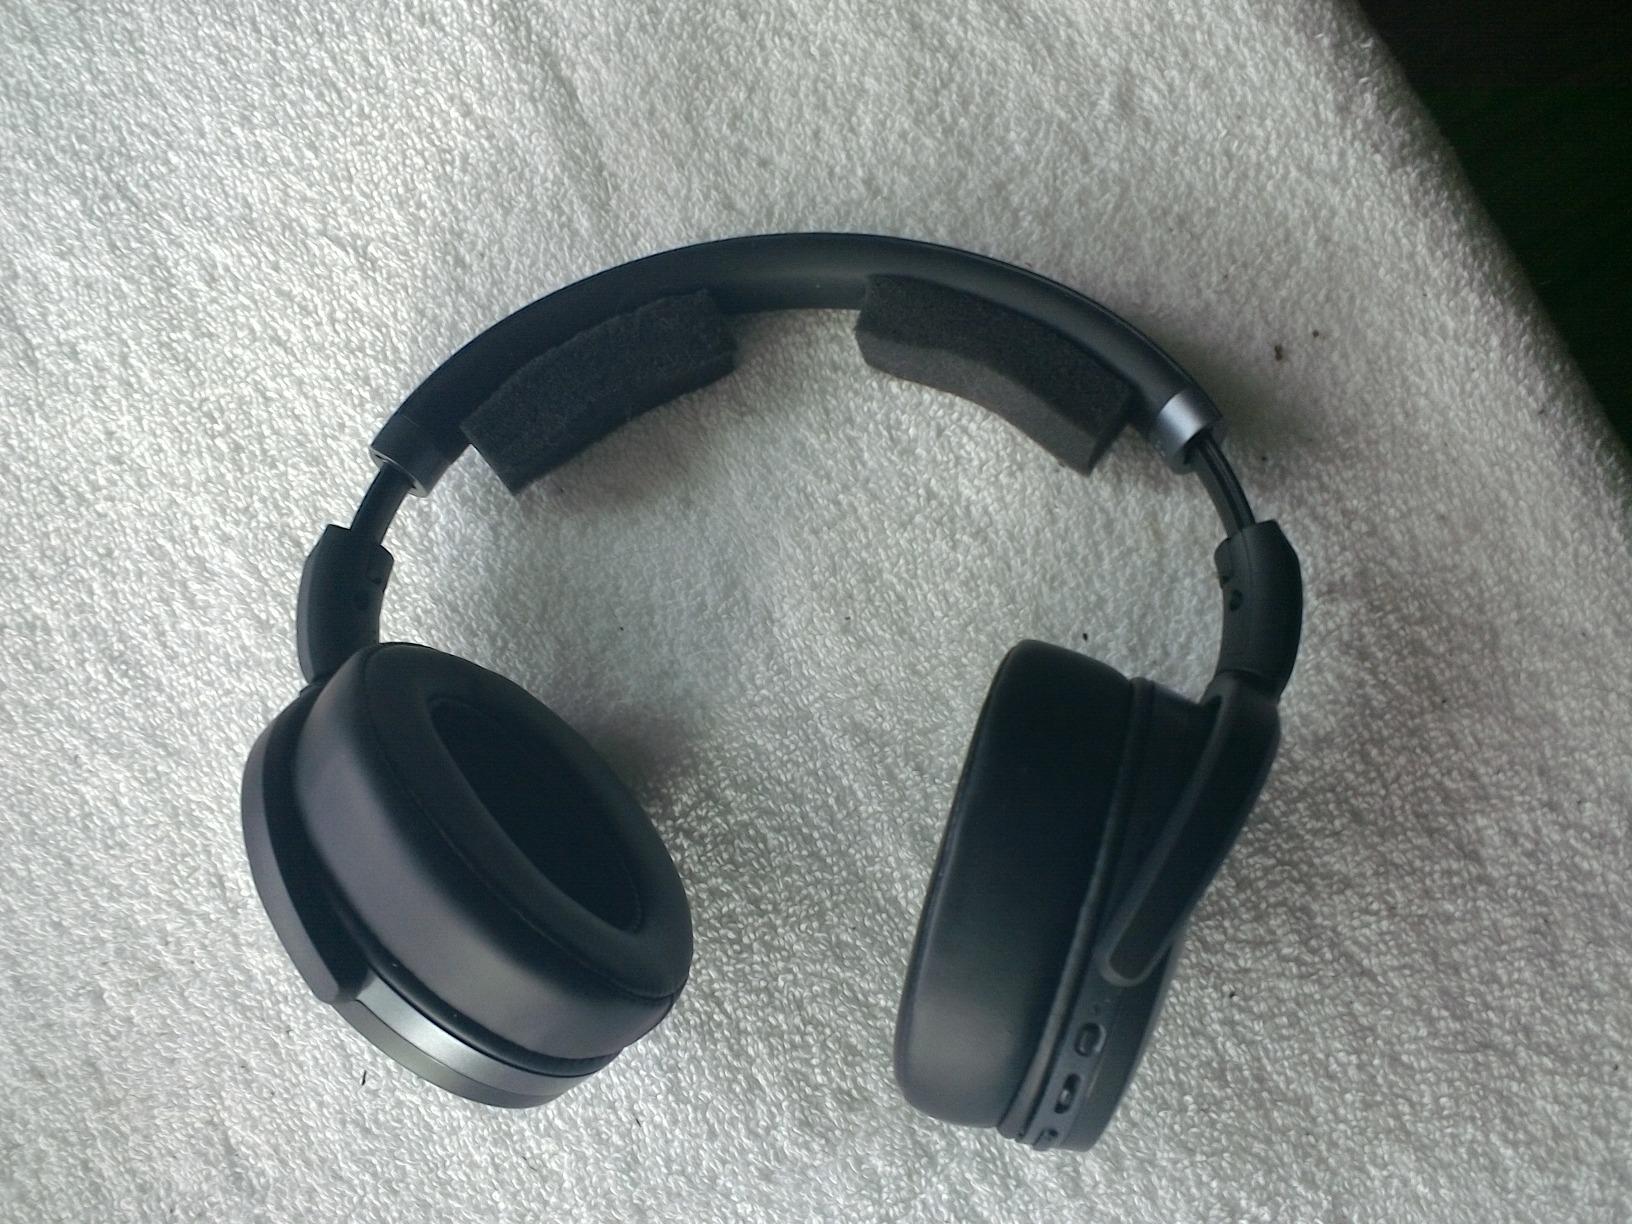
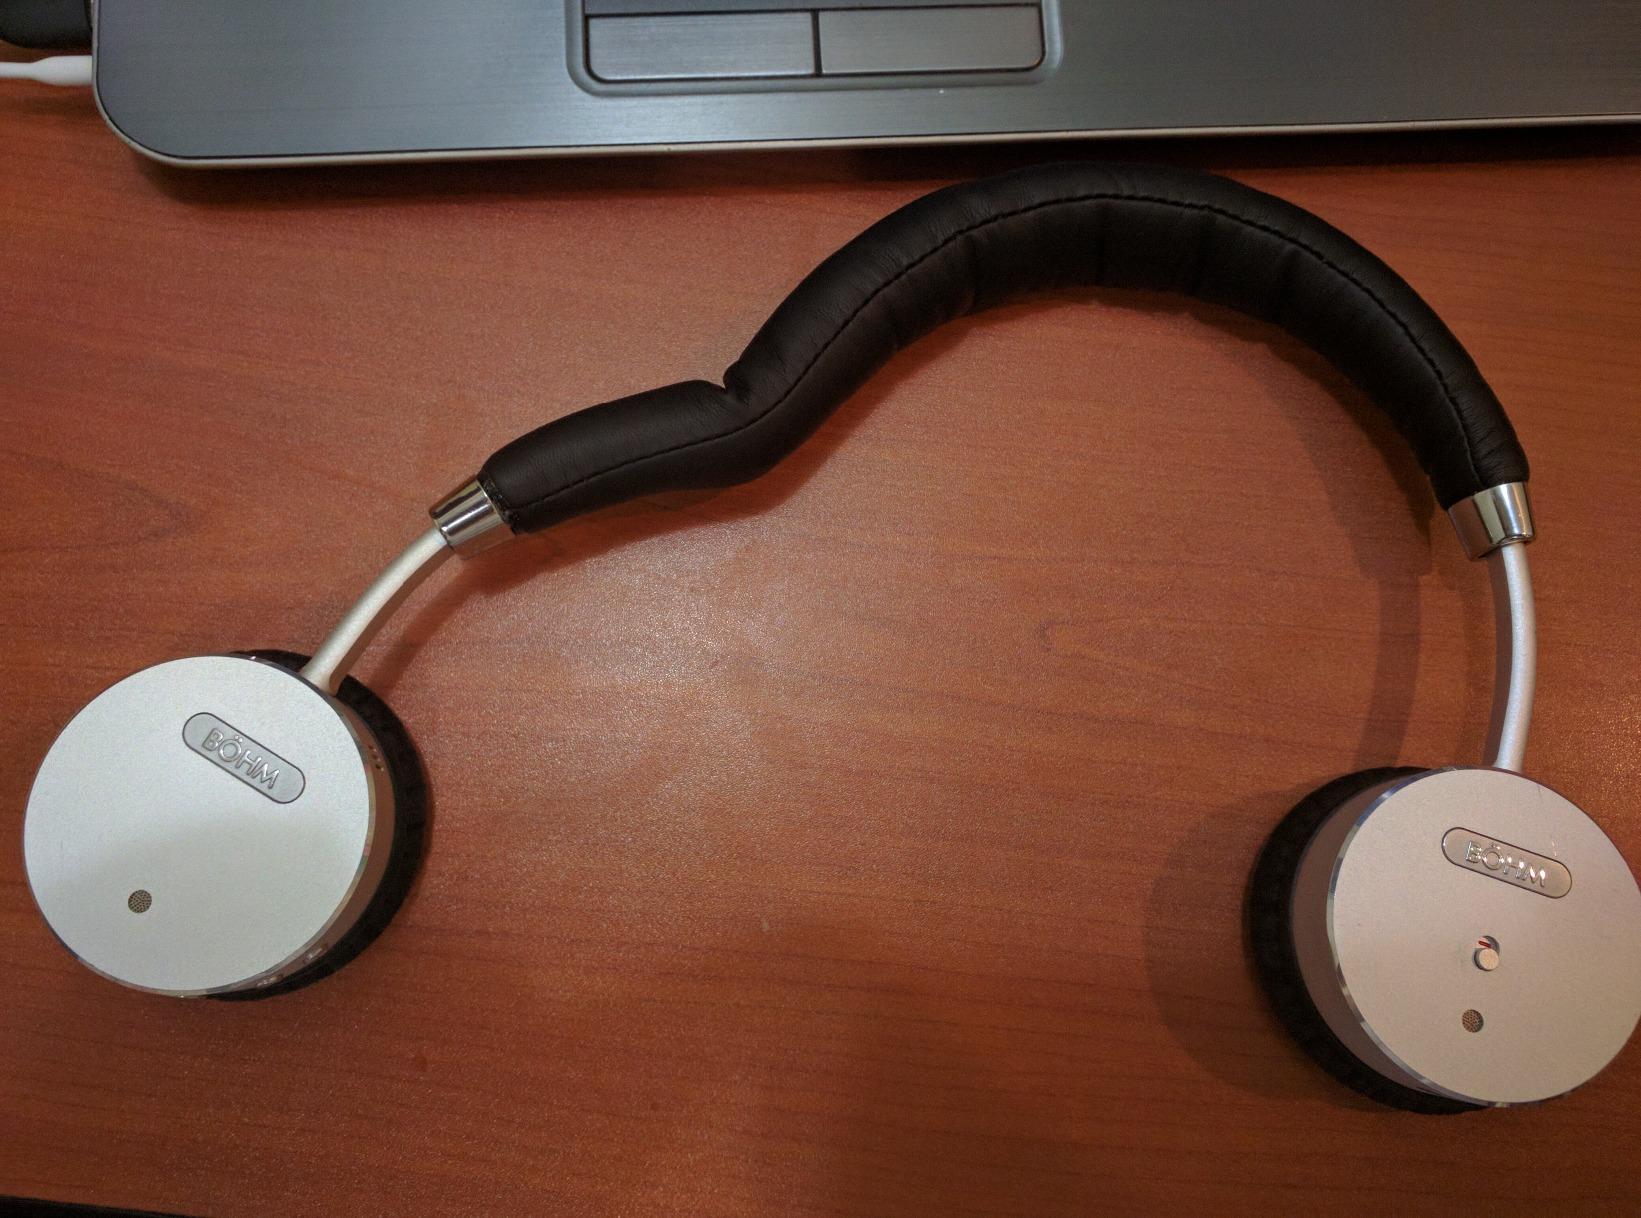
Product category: headphones
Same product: no